Twin Creek Limestone

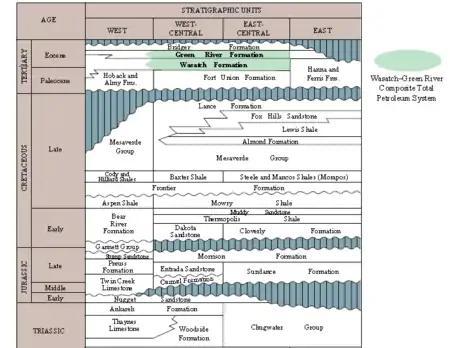
Twin Creek Limestone within Green River Basin stratigraphy

The Twin Creek Limestone is a geologic formation in Wyoming. It preserves fossils dating back to the Jurassic period.